Escape of Charles II

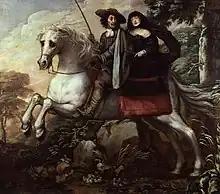
"King Charles II and Jane Lane riding to Bristol" by Isaac Fuller

The King spent the next few days at Trent House while Wyndham and Wilmot attempted to find a ship from Lyme Regis or Weymouth. Wyndham contacted Captain Ellesdon, a friend in Lyme Regis, one of whose tenants, Stephen Limbry, was sailing from Charmouth to Saint-Malo the following week. Charles and Wilmot, it was decided, could board the vessel in the guise of merchants travelling to recover money from a debtor.